Prisoners of Power

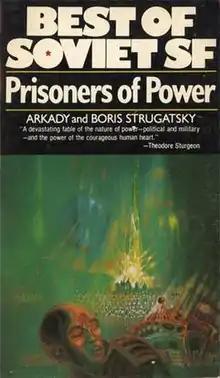

Prisoners of Power, also known as Inhabited Island, is a science fiction novel written by Soviet authors Arkady and Boris Strugatsky. It was written in 1969 and originally published in the same year in the literary magazine "Neva" (1969, No. 3, 4, and 5, publication of the Leningrad Division of the Union of Soviet Writers). It appeared in a book form in 1971, with great number of changes as demanded by the state censor; the English translation was released in 1977. The protagonist is a youngster, Maxim Kammerer, who comes from the version of Earth that exists in the Noon Universe and gets stranded on an unknown planet named Saraksh.